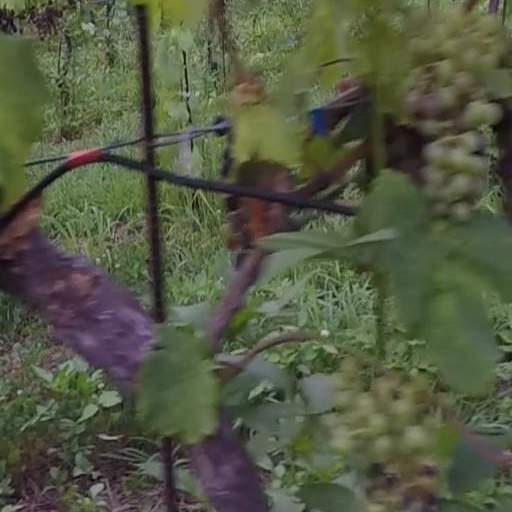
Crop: grape